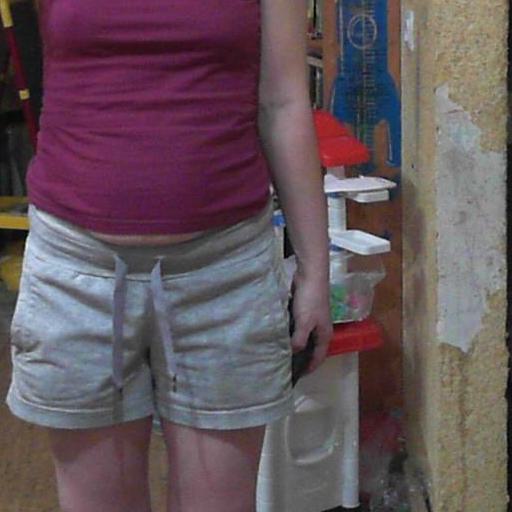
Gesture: no_gesture